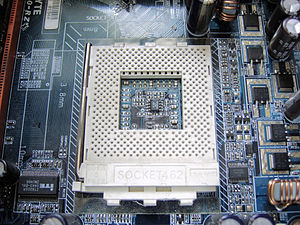
Processorsokkel
Socket A (også kendt som Socket 462)
En Processorsokkel ofte også bare kendt som en Socket eller CPU Socket, er et mekanisk komponent der giver mekanisk og elektronisk forbindelse mellem en enhed og en printplade. Dette tillader en CPU at blive udskiftet uden de samme risici som ofte bliver introduceret ved brug af lodningsværktøj.